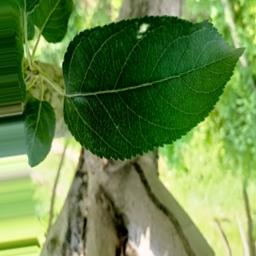
Label: Healthy